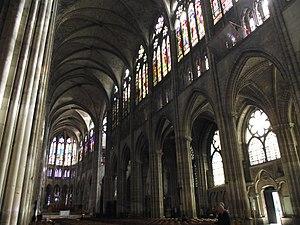
Basilique Saint-Denis